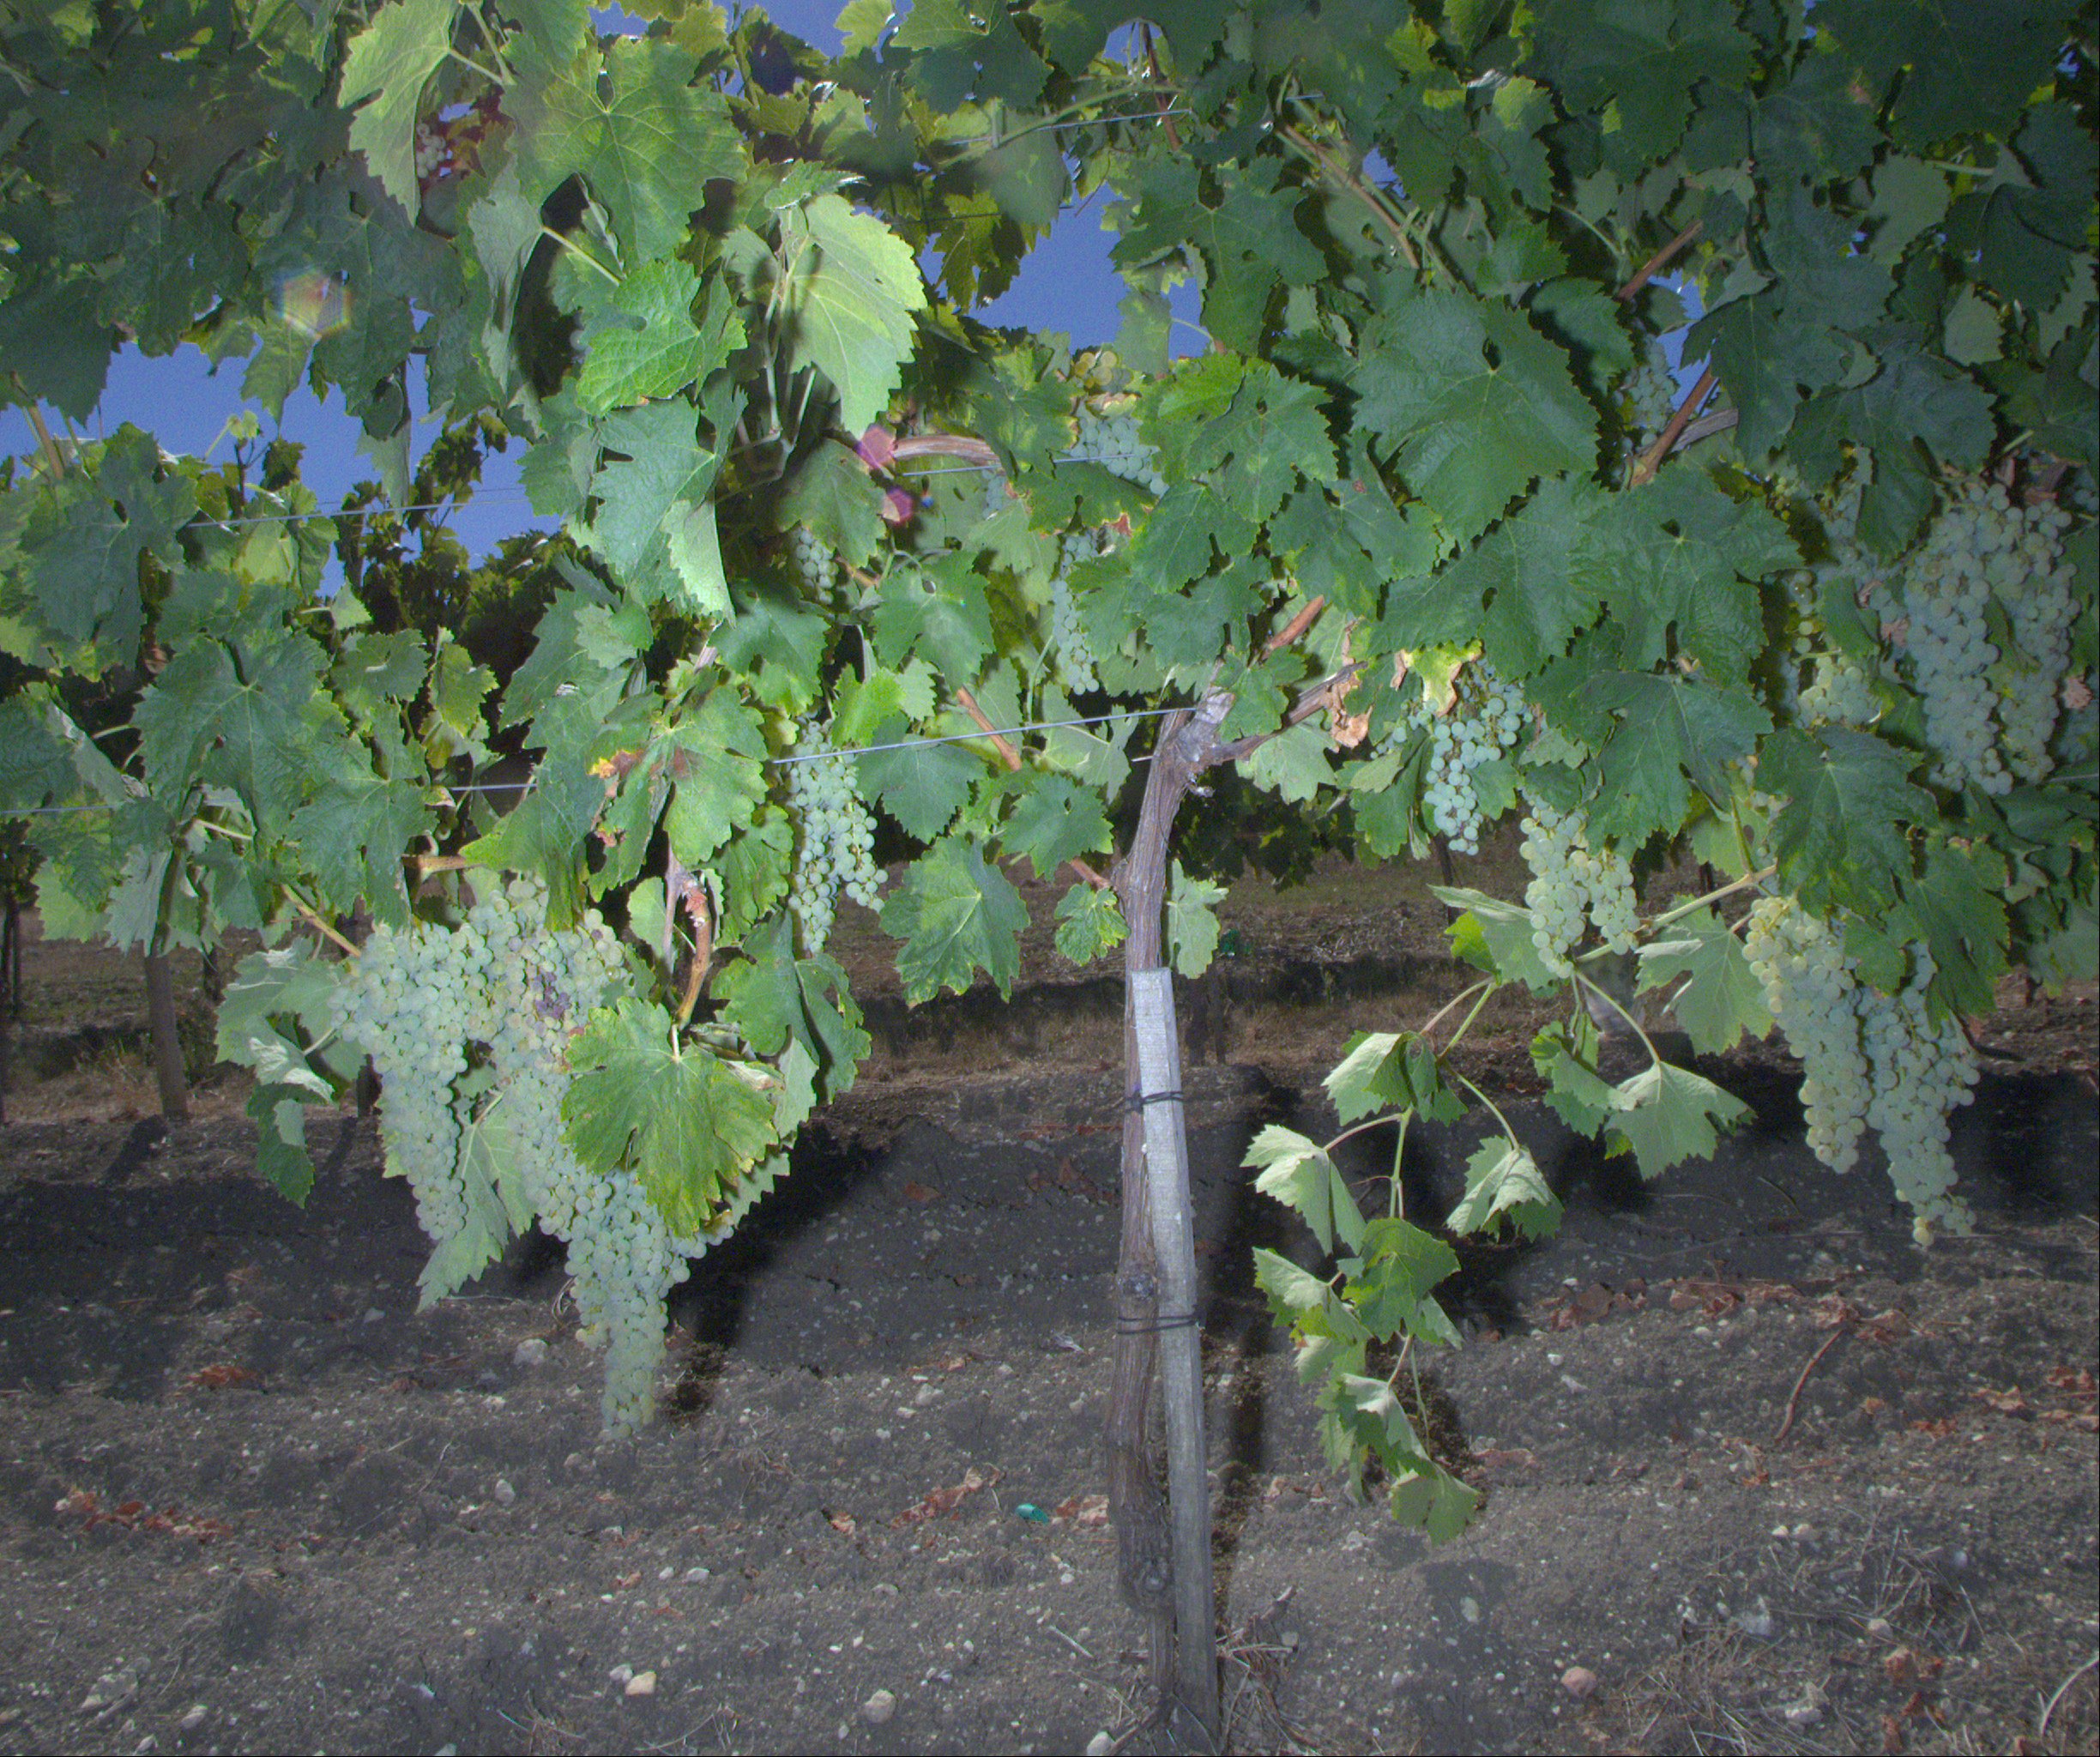
Grape variety: ugni-blanc
Disease: confounding disease (conf)